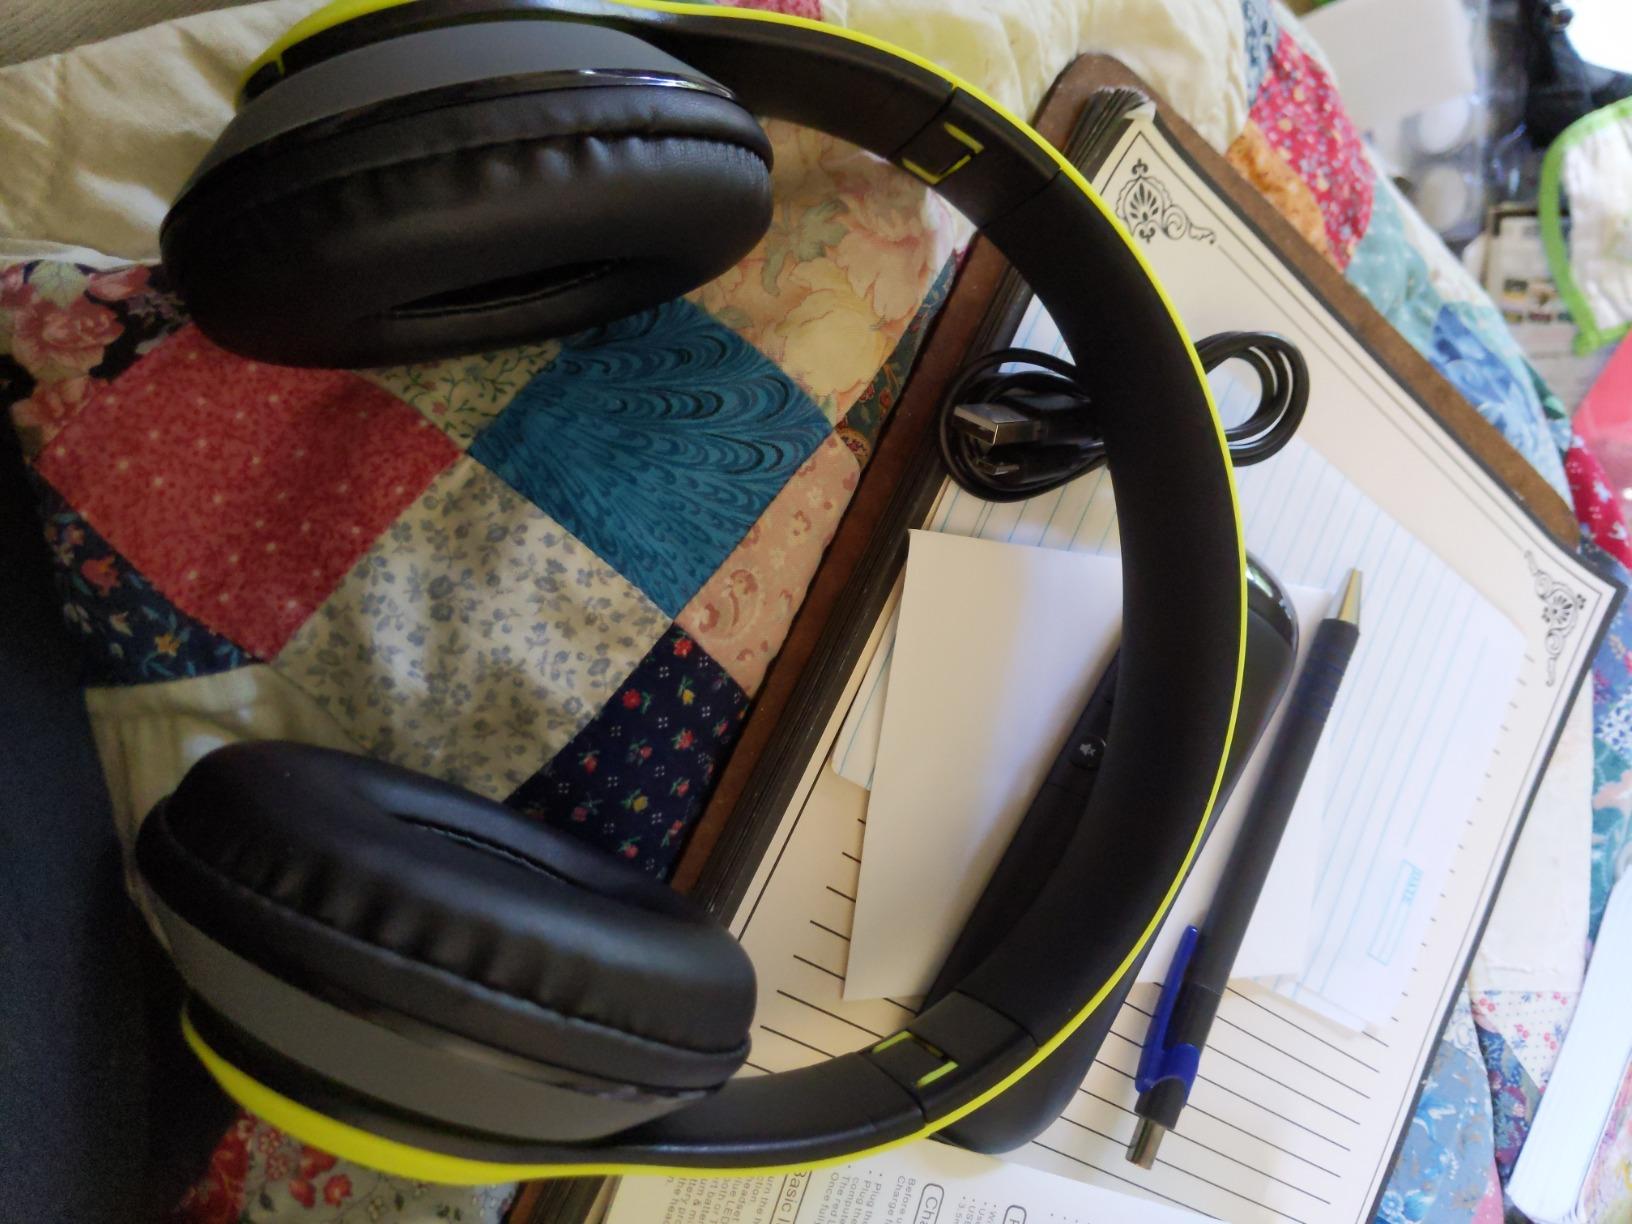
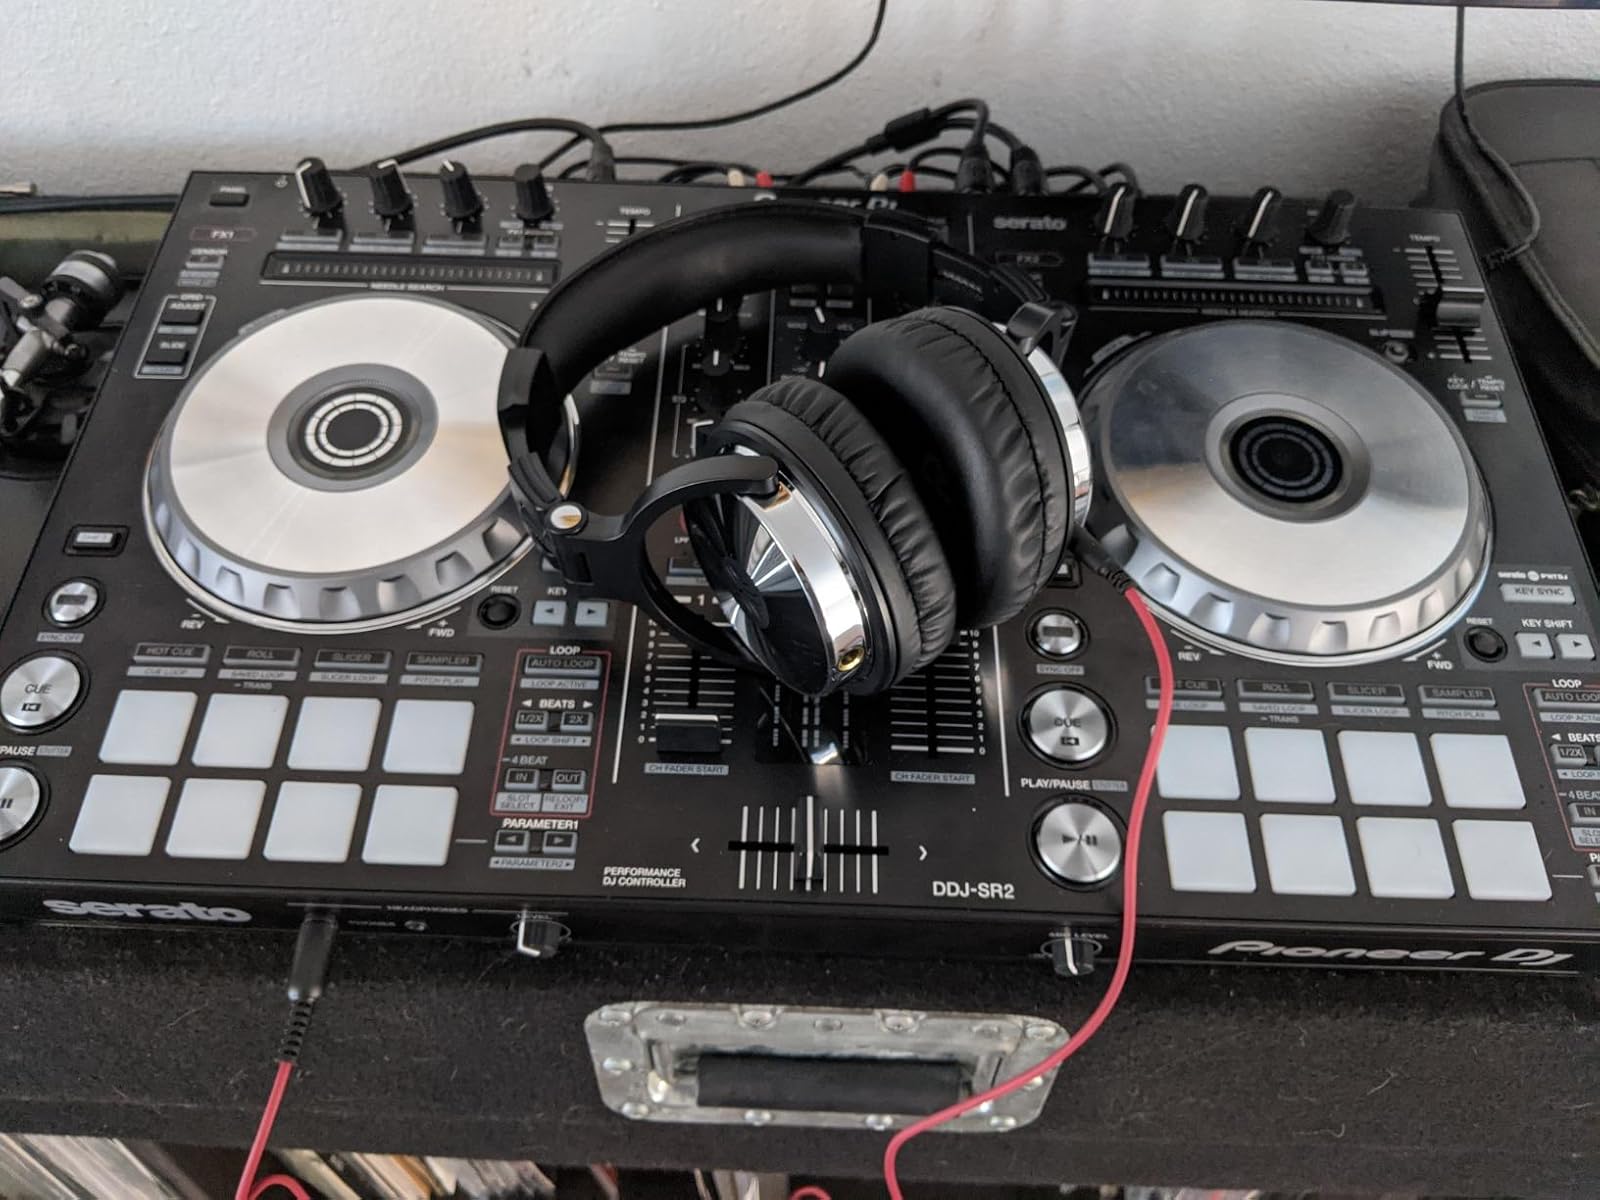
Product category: headphones
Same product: no